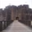
Label: bridge